Hans-Michael Rehberg

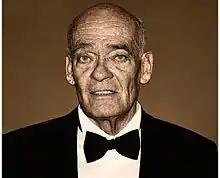

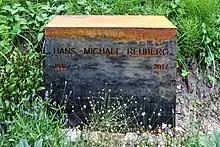
Grave of German actor Hans-Michael Rehberg in Friedhof Heerstraße in Berlin-Westend

Hans-Michael Rehberg (2 April 1938 – 7 November 2017) was a German actor.